Church of Saint-Sulpice, Jumet

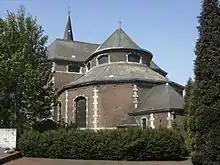
Chevet of the church

The current church was built between 1750 and 1753 by an unknown architect. The original plans consist of five coloured sheets. They have been numbered from "A "to "E" without any obvious order, probably after the completion of the construction. The "C" sheet did not belong to the first file, but the five drawings are from the same author. The "E" sheet has notes on the back on which the name "D. De Lados" appears twice, suggesting that it could be the name of the architect.